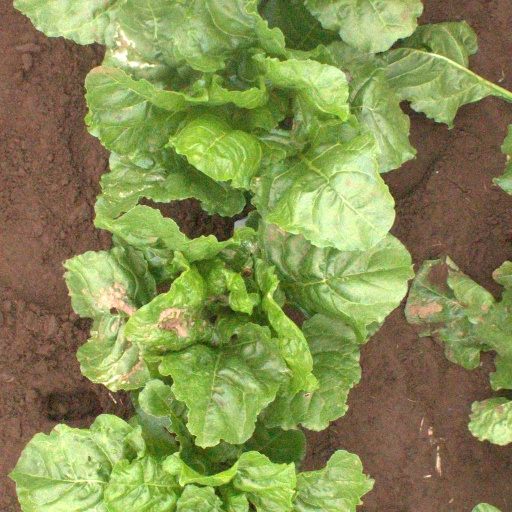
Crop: sugar beet